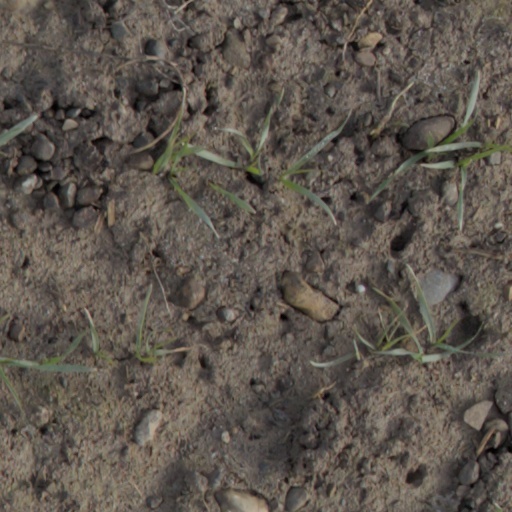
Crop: wheat